San Michele Bridge

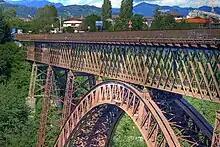
Closeup view of bridge showing upper and lower decks

The San Michele Bridge, also known as the Paderno Bridge, is a multi-level rail and road truss arch bridge across the Adda River in Lombardy, Italy. The bridge connects Paderno d'Adda, Lecco on the west bank with Calusco d'Adda, Bergamo on the east bank.